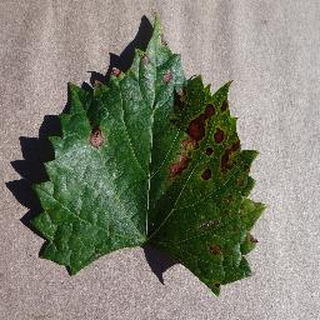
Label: grape_esca_black_measles